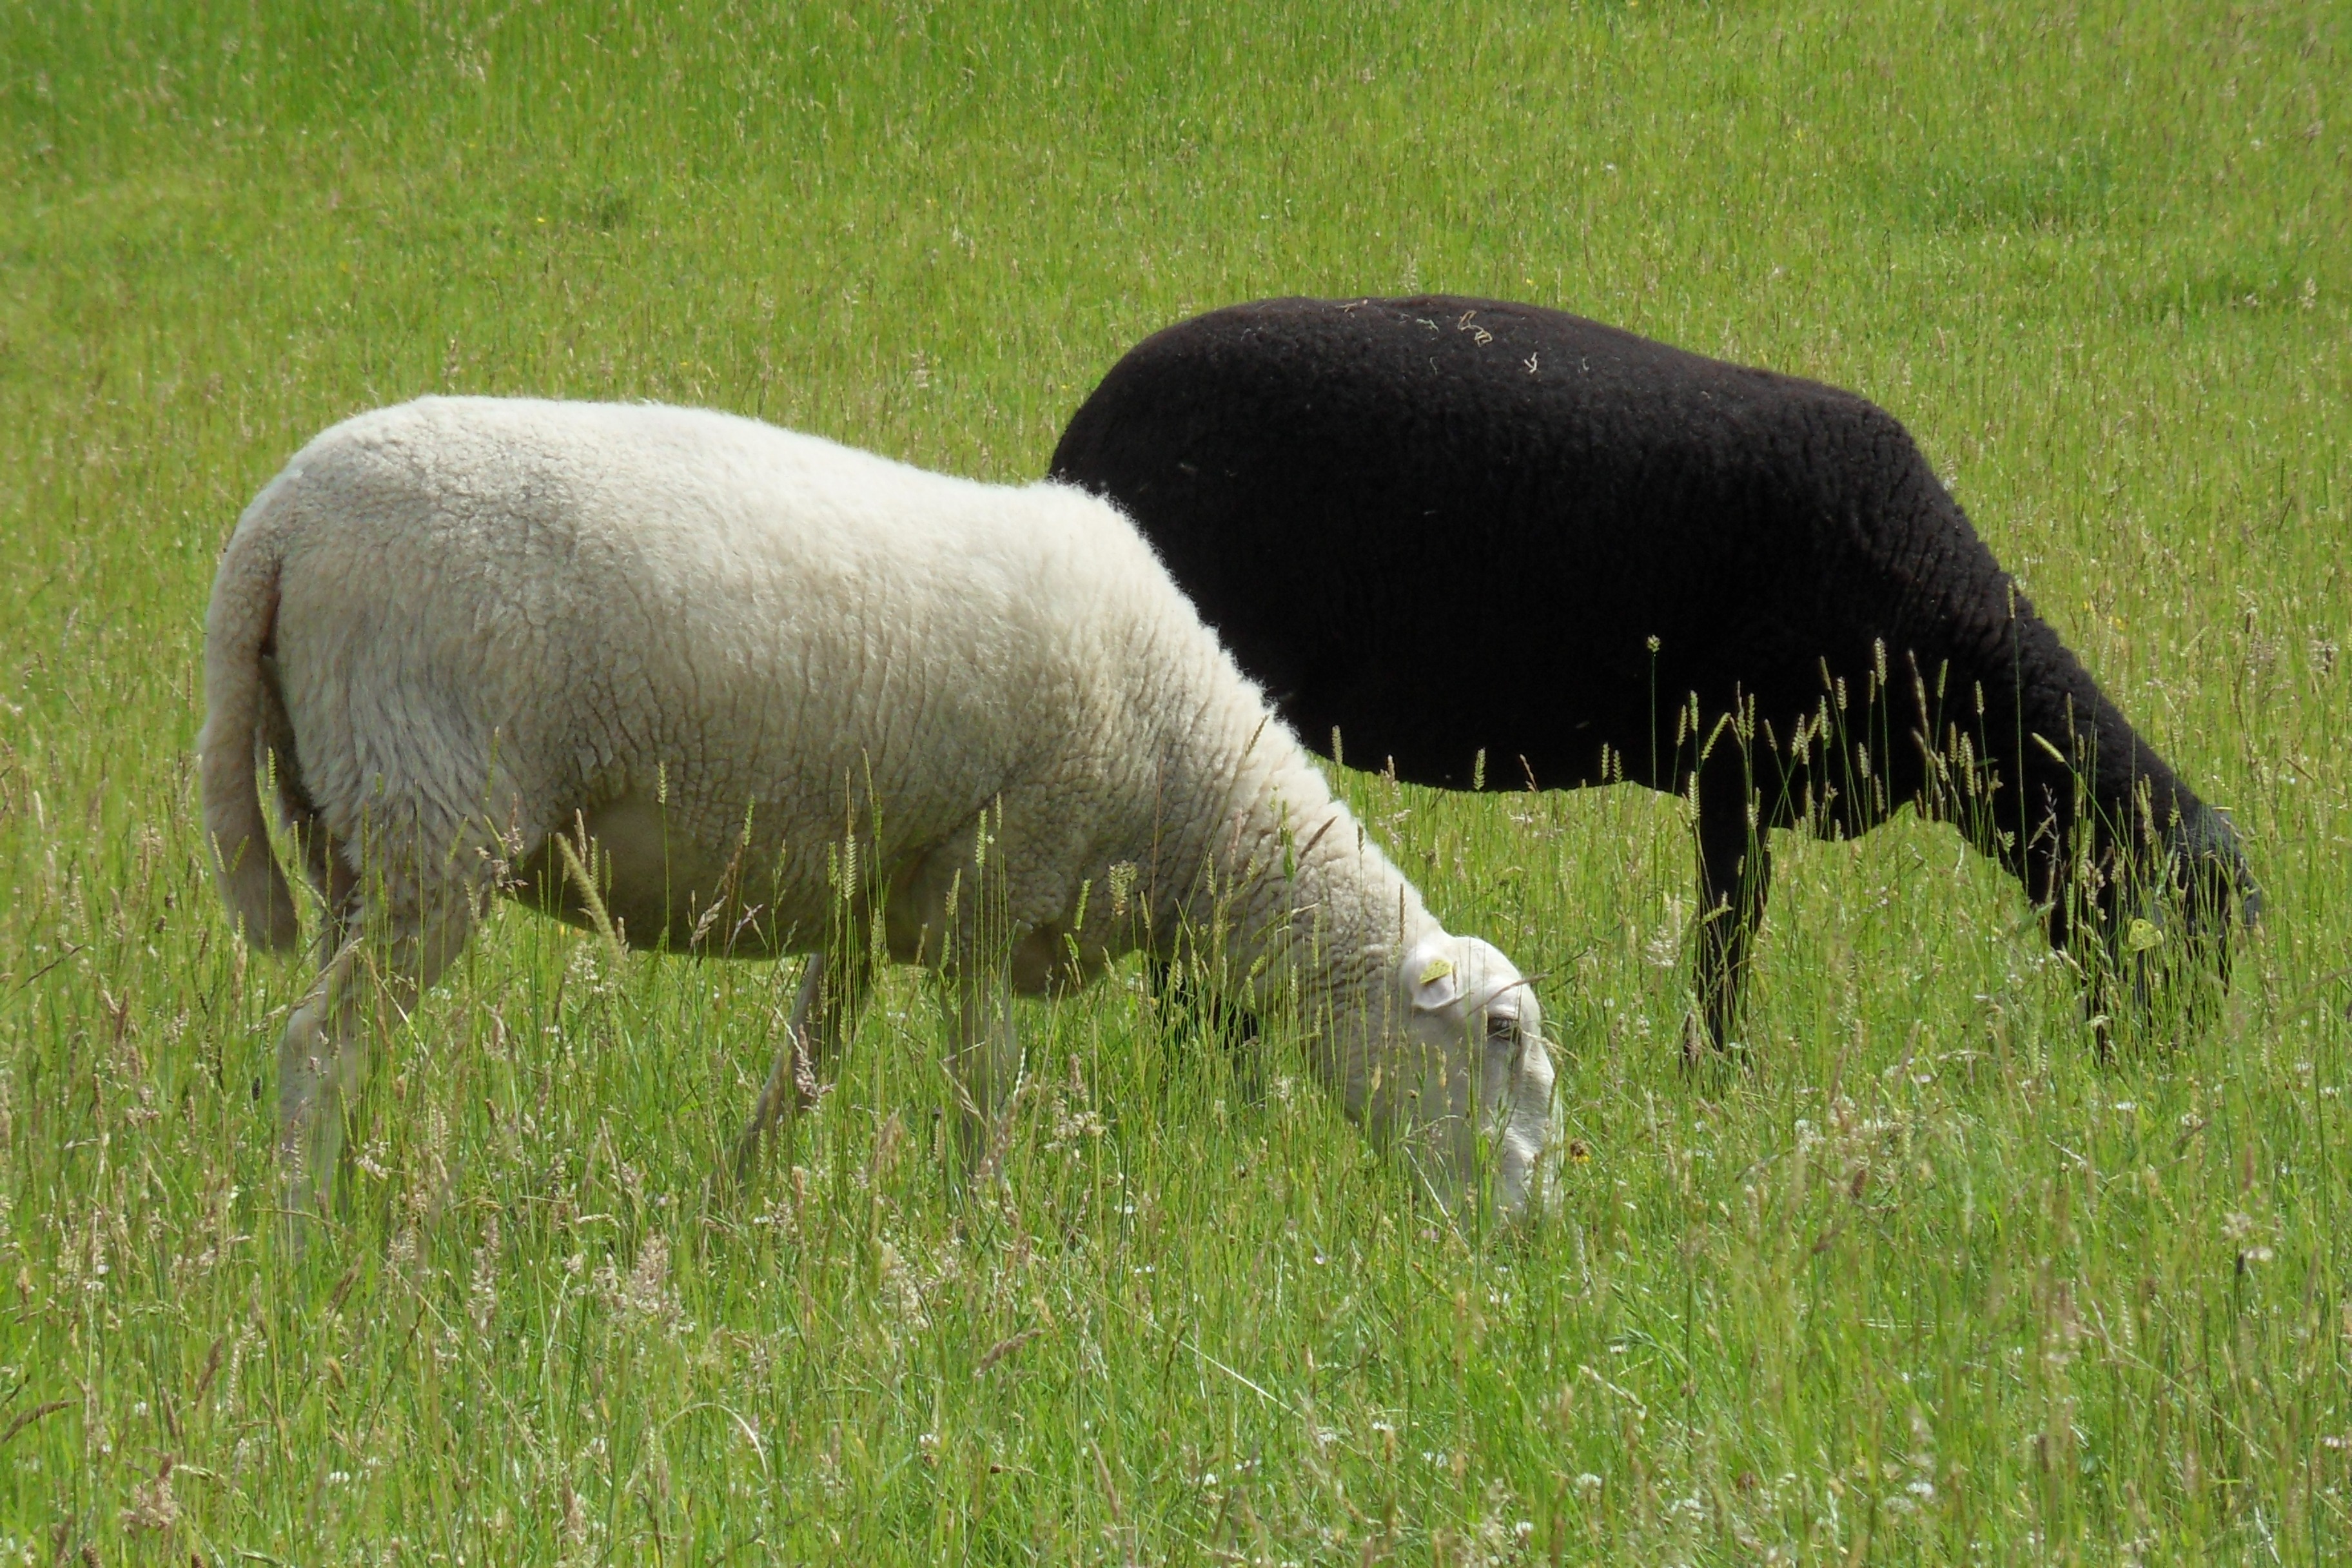
grass, black and white, white, meadow, prairie, animal, wildlife, herd, pasture, grazing, sheep, mammal, black, fauna, grassland, vertebrate, sheeps, bison, black sheep, cattle like mammal, cow goat family